Chwalfa

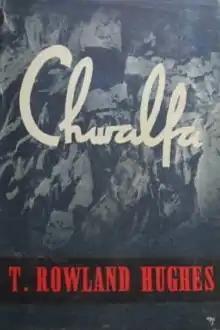
1967 edition(publ. Gwasg Aberystwyth)

Chwalfa is a Welsh language novel written by T. Rowland Hughes in 1946.